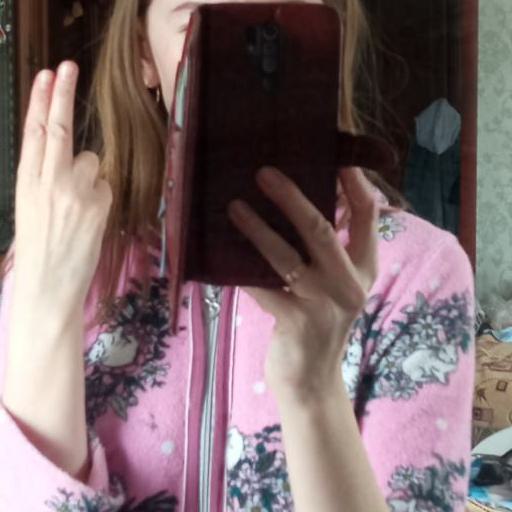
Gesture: no_gesture